Louis I, Duke of Orléans

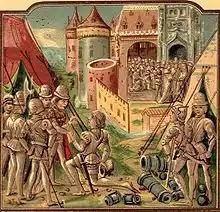
Louis in the camp in front; in the background, Sigismund marries Mary

In 1374, Louis was betrothed to Catherine, heir presumptive to the throne of Hungary. Louis and Catherine were expected to reign either over Hungary or over Poland, as Catherine's father, Louis I of Hungary, had no sons. Catherine's father also planned to leave them his claim to the Crown of Naples and the County of Provence, which were then held by his ailing and childless cousin Joanna I. However, Catherine's death in 1378 ended the marriage negotiations. In 1384, Elizabeth of Bosnia started negotiating with Louis' father about the possibility of Louis marrying her daughter Mary, notwithstanding Mary's engagement to Sigismund of Luxembourg. If Elizabeth had made this proposal in 1378, after Catherine's death, the fact that the French king and the Hungarian king no longer recognised the same pope would have presented a problem. However, Elizabeth was desperate in 1384 and was not willing to let the schism stand in the way of the negotiations. Antipope Clement VII issued a dispensation which annulled Mary's betrothal to Sigismund and a proxy marriage between Louis and Mary was celebrated in April 1385. Nonetheless, the marriage was not recognised by the Hungarian noblemen who adhered to Pope Urban VI. Four months after the proxy marriage, Sigismund invaded Hungary and married Mary, which ultimately destroyed Louis' chances to reign as King of Hungary.